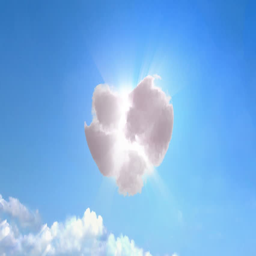
bright blue sky and sun with fluffy clouds forming a heart shape .